Doctrine and Covenants

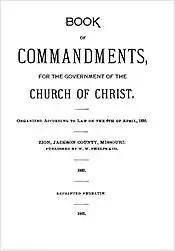

On September 24, 1834, a committee was appointed by the general assembly of the church to organize a new volume containing the most significant revelations. This committee of Presiding Elders, consisting of Smith, Cowdery, Sidney Rigdon, and Frederick G. Williams, began to review and revise numerous revelations for inclusion in the new work. The committee eventually organized the book into two parts: a "Doctrine" part and a "Covenants" part.